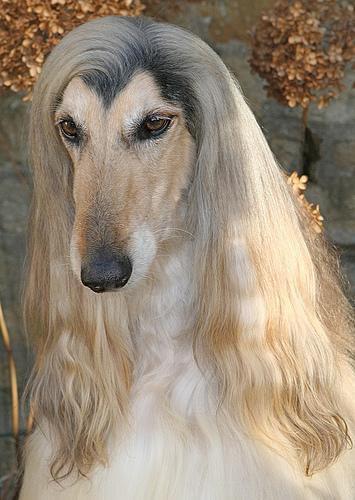
Afghan_hound